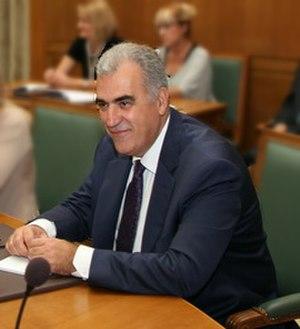
Dimítris Réppas né le 6 juillet 1952 à Léonidion d'Arcadie est un homme politique grec.